Ruff Kid

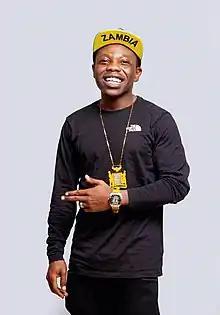
The Zambian Music Messiah

Masautso Nkhoma (born March 17, 1986) known professionally as Ruff Kid is a Zambian rapper and songwriter. He debuted in 2004 with his single "Wekatemwikwa". Because of the rough childhood he went through, he decide to name himself Ruff Kid, a name that will always depict of his hard life growing up.